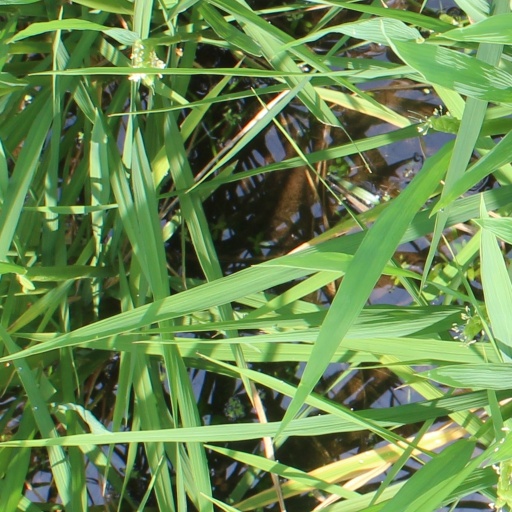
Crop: rice